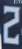
Number: 2